Spica (group)

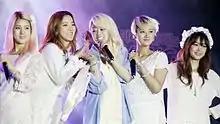
Spica performing at the 2013 Yangju Cotton Festival

In the summer of 2013, Spica was the subject of OnStyle's TV show "Lee Hyori X Unnie" in which they sought and received guidance from the former Fin.K.L member, Lee Hyori. The show was shot following Lee Hyori's promotion period for "Monochrome" and culminated in the band's comeback in August. On August 27, B2M Entertainment released a digital single, "Tonight", along with a music video which Lee Hyori and her husband, Lee Sangsun, collaborated and produced. Tonight's lyrics are written by Boa and Lee Hyori, and the original song was written by Dsign Music. On August 30 Spica had their comeback performance at Music Bank and made Lee Hyori cry for them. With this single, the group was able to reach the top 10 in the Gaon Music Chart for the week of August 25–31, ranking tenth overall and eighth on the Downloads Chart with 102,297 downloads.